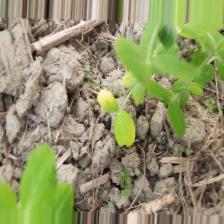
Label: Ascochyta blight